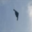
Label: airplane